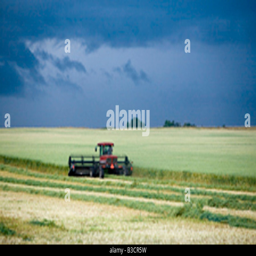
a crop being harvested by a farmer